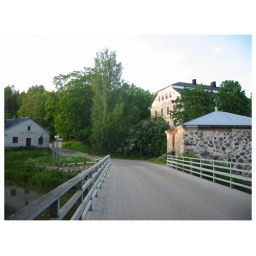
The Sjundby Manor and main buildings and grounds, as viewed from the approaching bridge over the stream.